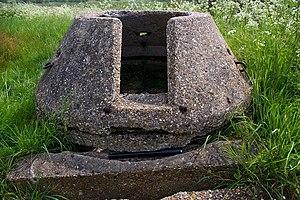
La tourelle Tett est un type de fortification de campagne construit en Grande-Bretagne pendant la crise de l’invasion en 1940-1941. C’était une petite casemate circulaire nommée d'après son inventeur H.L. Tett et fabriquée par une entreprise commerciale privée Burbridge Builders Ltd, du Surrey. Elle comprenait une tourelle pivotante en béton montée sur une butée à billes qui lui permettait d'être tournée facilement. La tourelle était fixée au-dessus d'une fosse. Sur les premiers prototypes, la fosse était formée par une section de tuyau en béton standard de 4 pieds de diamètre.
Les fortifications défensives britanniques de la Seconde Guerre mondiale étaient de petites constructions fortifiées construites dans le cadre de la préparation à l'invasion allemande. Elles ont été populairement appelées « boite à pilules » en référence à leur forme.